Cooper Beebe

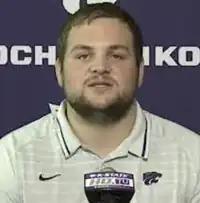
Beebe with Kansas State in 2020

Cooper Beebe (born May 19, 2001) is an American professional football center for the Dallas Cowboys of the National Football League (NFL). He played college football for the Kansas State Wildcats, being named a unanimous All-American in 2023.